Eileen Joyce

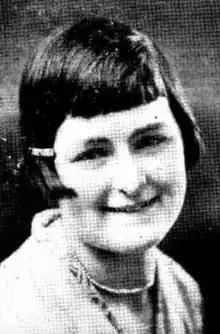
Eileen Joyce in 1926

The family had moved to Western Australia by 1911. They lived firstly in Kununoppin and later in Boulder. Despite their poverty, her parents encouraged her musical development and she began music lessons at age 10.